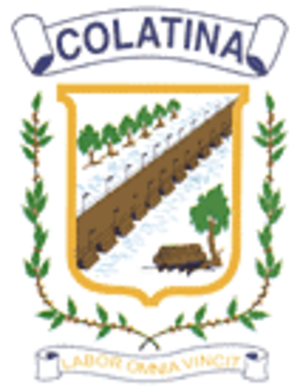
Colatina est une ville brésilienne de l'État de l'Espírito Santo, située au centre-ouest de l'État, sur les rives du rio Doce.